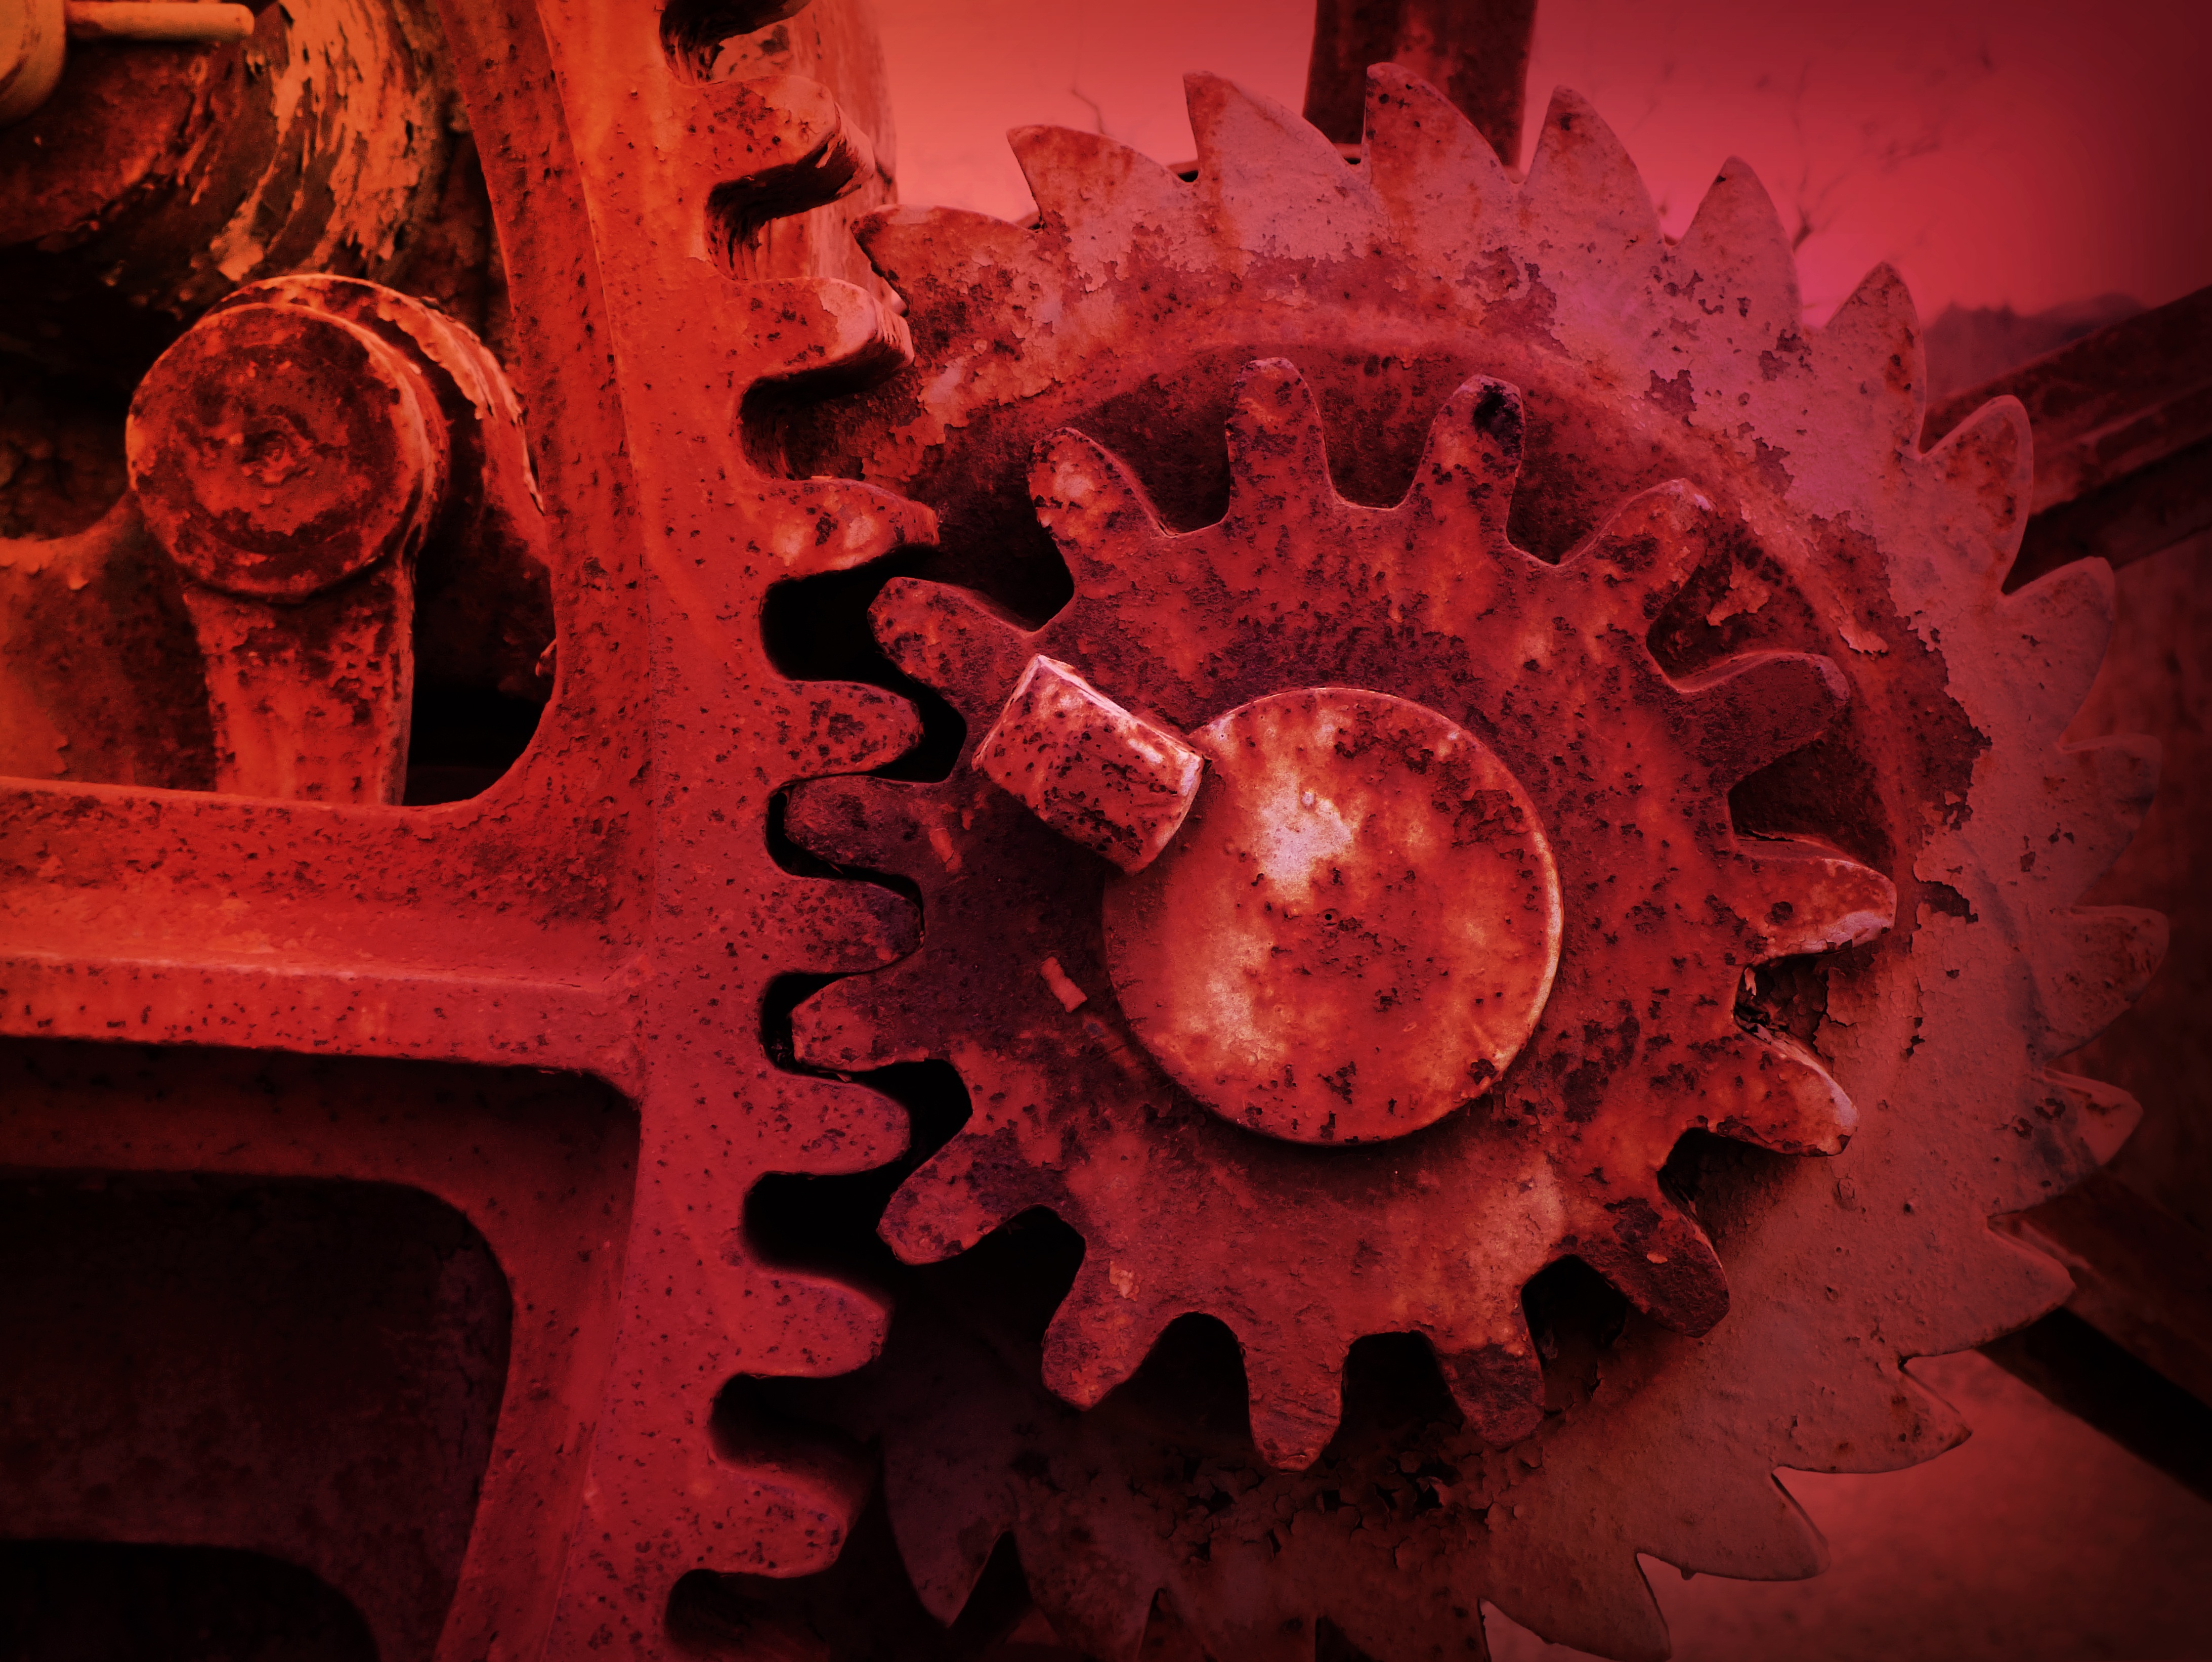
texture, red, gear, machine, darkness, circle, mechanism, close up, background, symmetry, detail, organism, flesh, function, computer wallpaper, fractal art